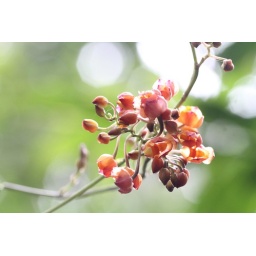
Growing just above head level on a tree trunk near a small pond in the cloud forest.